Floris I van Haamstede

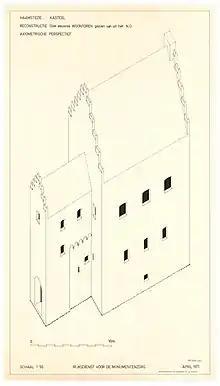
The 13th century keep at Haamstede.

In 1325 Floris was mentioned as a squire. In 1326 Count William authorized 'his nephew' Floris van Haamstede to judge a shipping accident. A ship from Renesse had collided with, and sunk, a small ship from Brouwershaven, leading to over 20 deaths. In April 1326 Floris brought somebody to judgement for stealing sheep. In December 1326 Squire Floris van Haamstede was mentioned as a witness about the border between Holland and Brabant near Strijen Castle in Oosterhout.